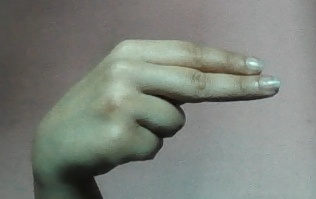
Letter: ain